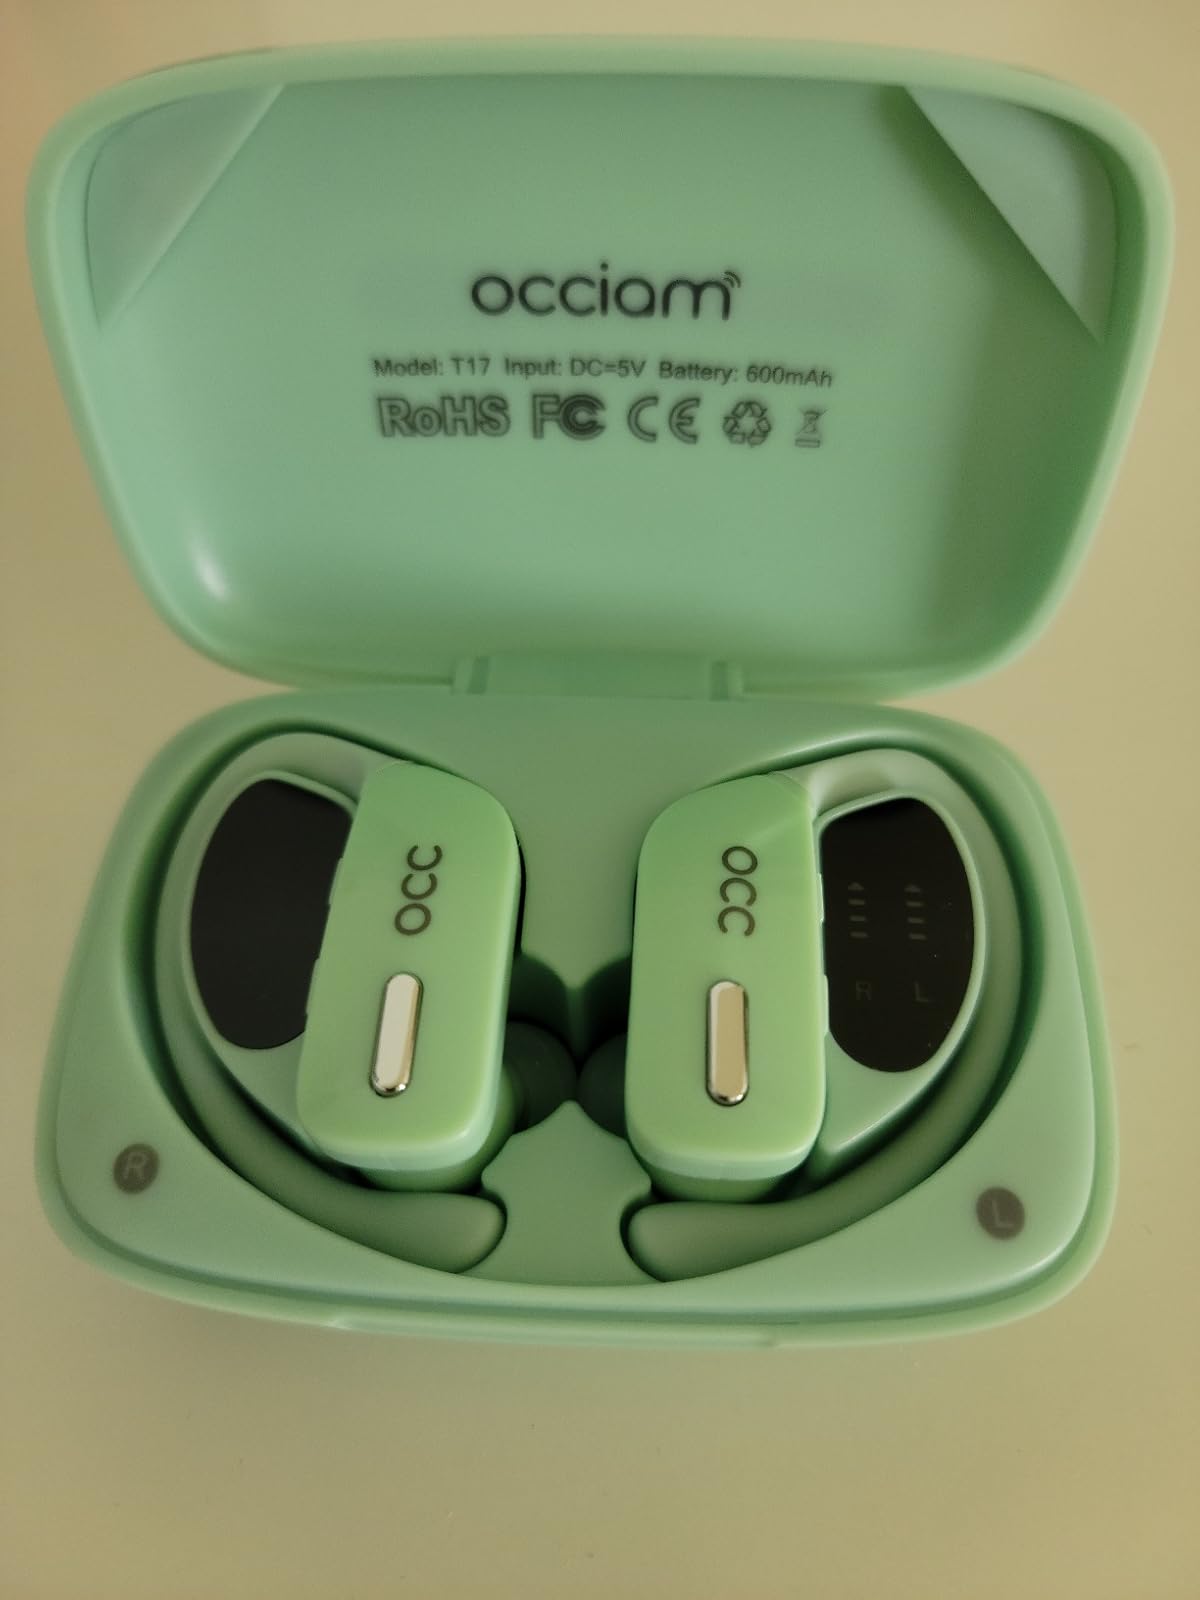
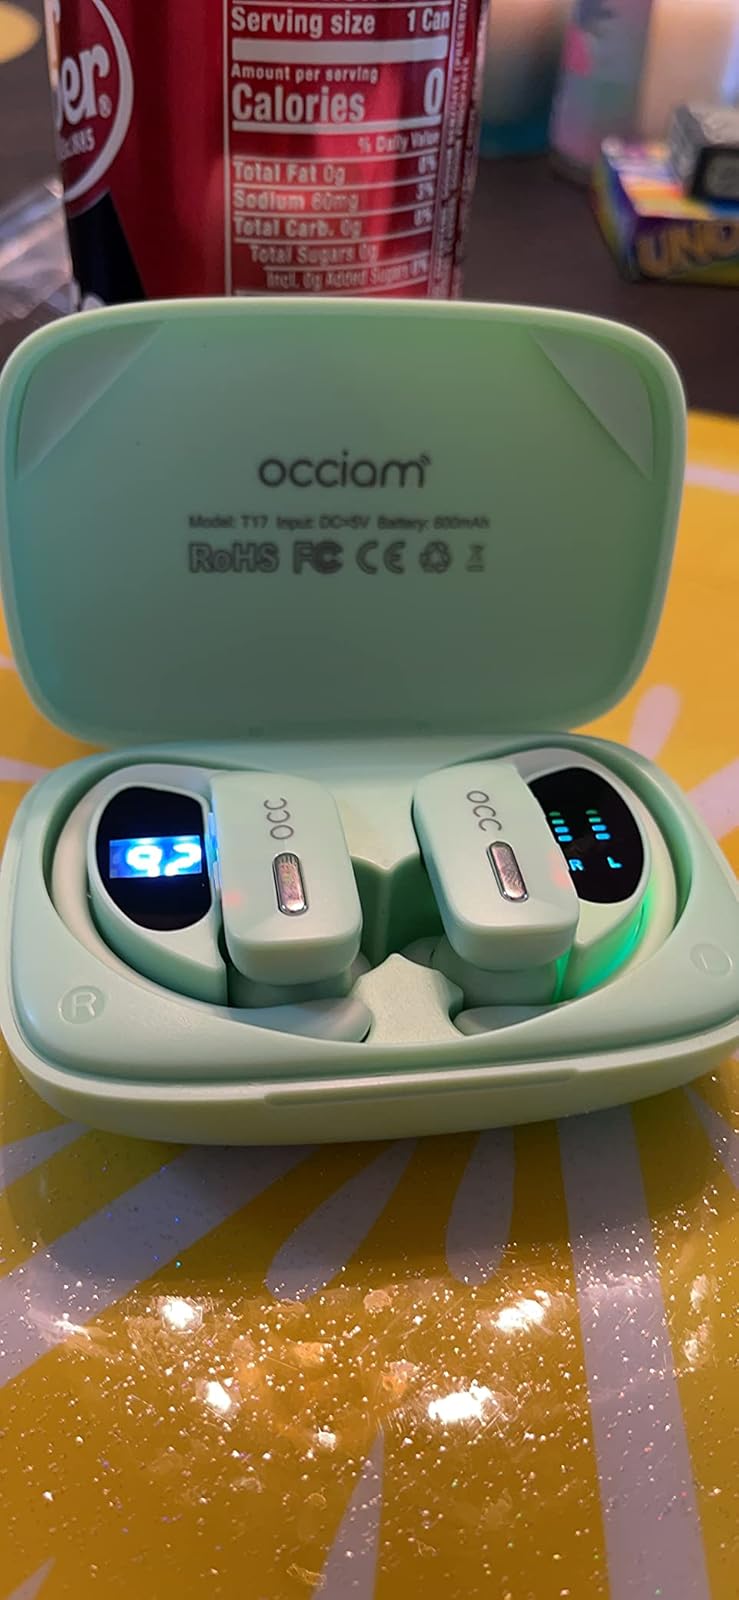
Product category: earbuds
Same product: yes